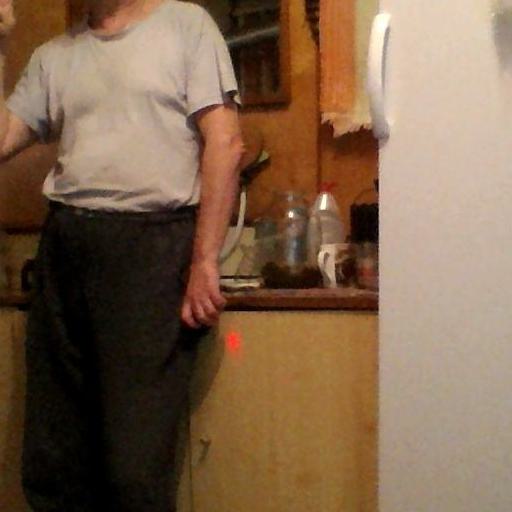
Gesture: no_gesture